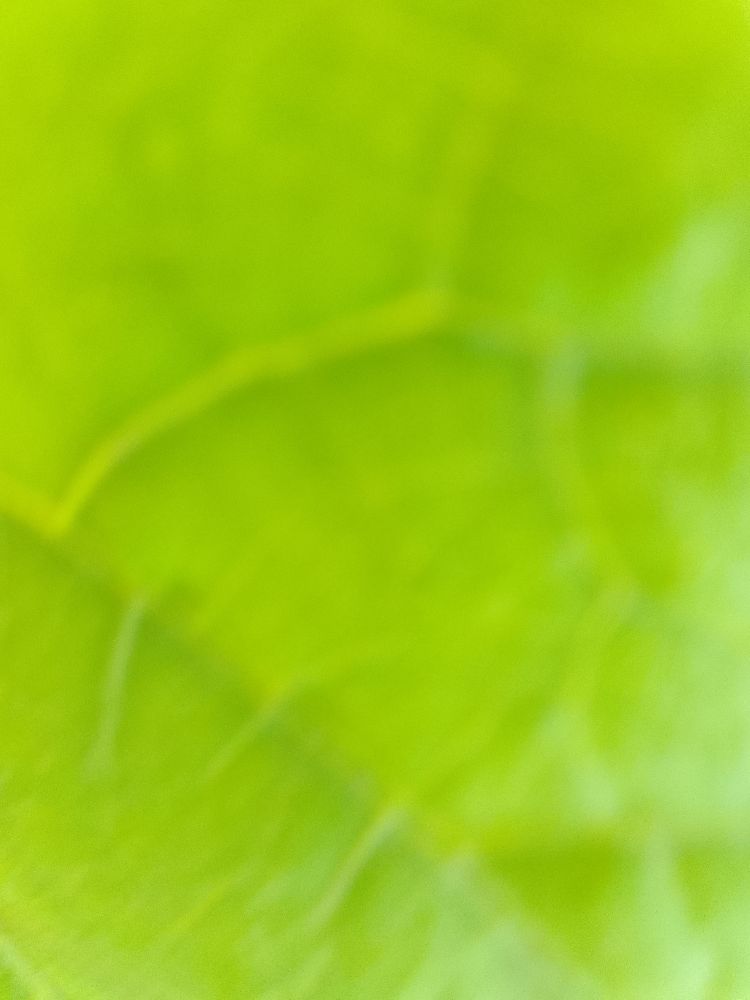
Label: healthy